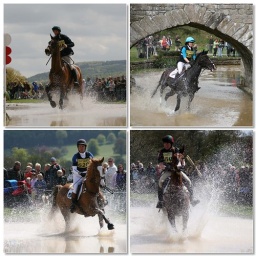
horses in water